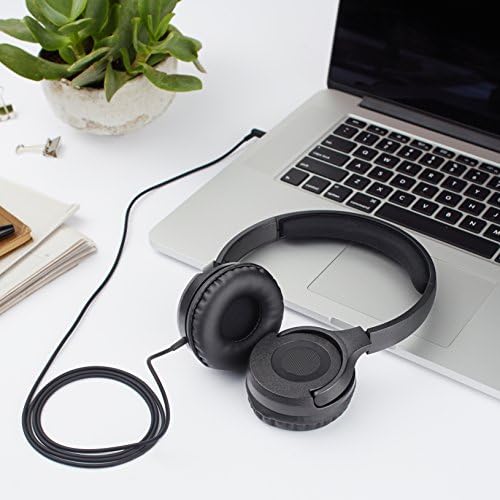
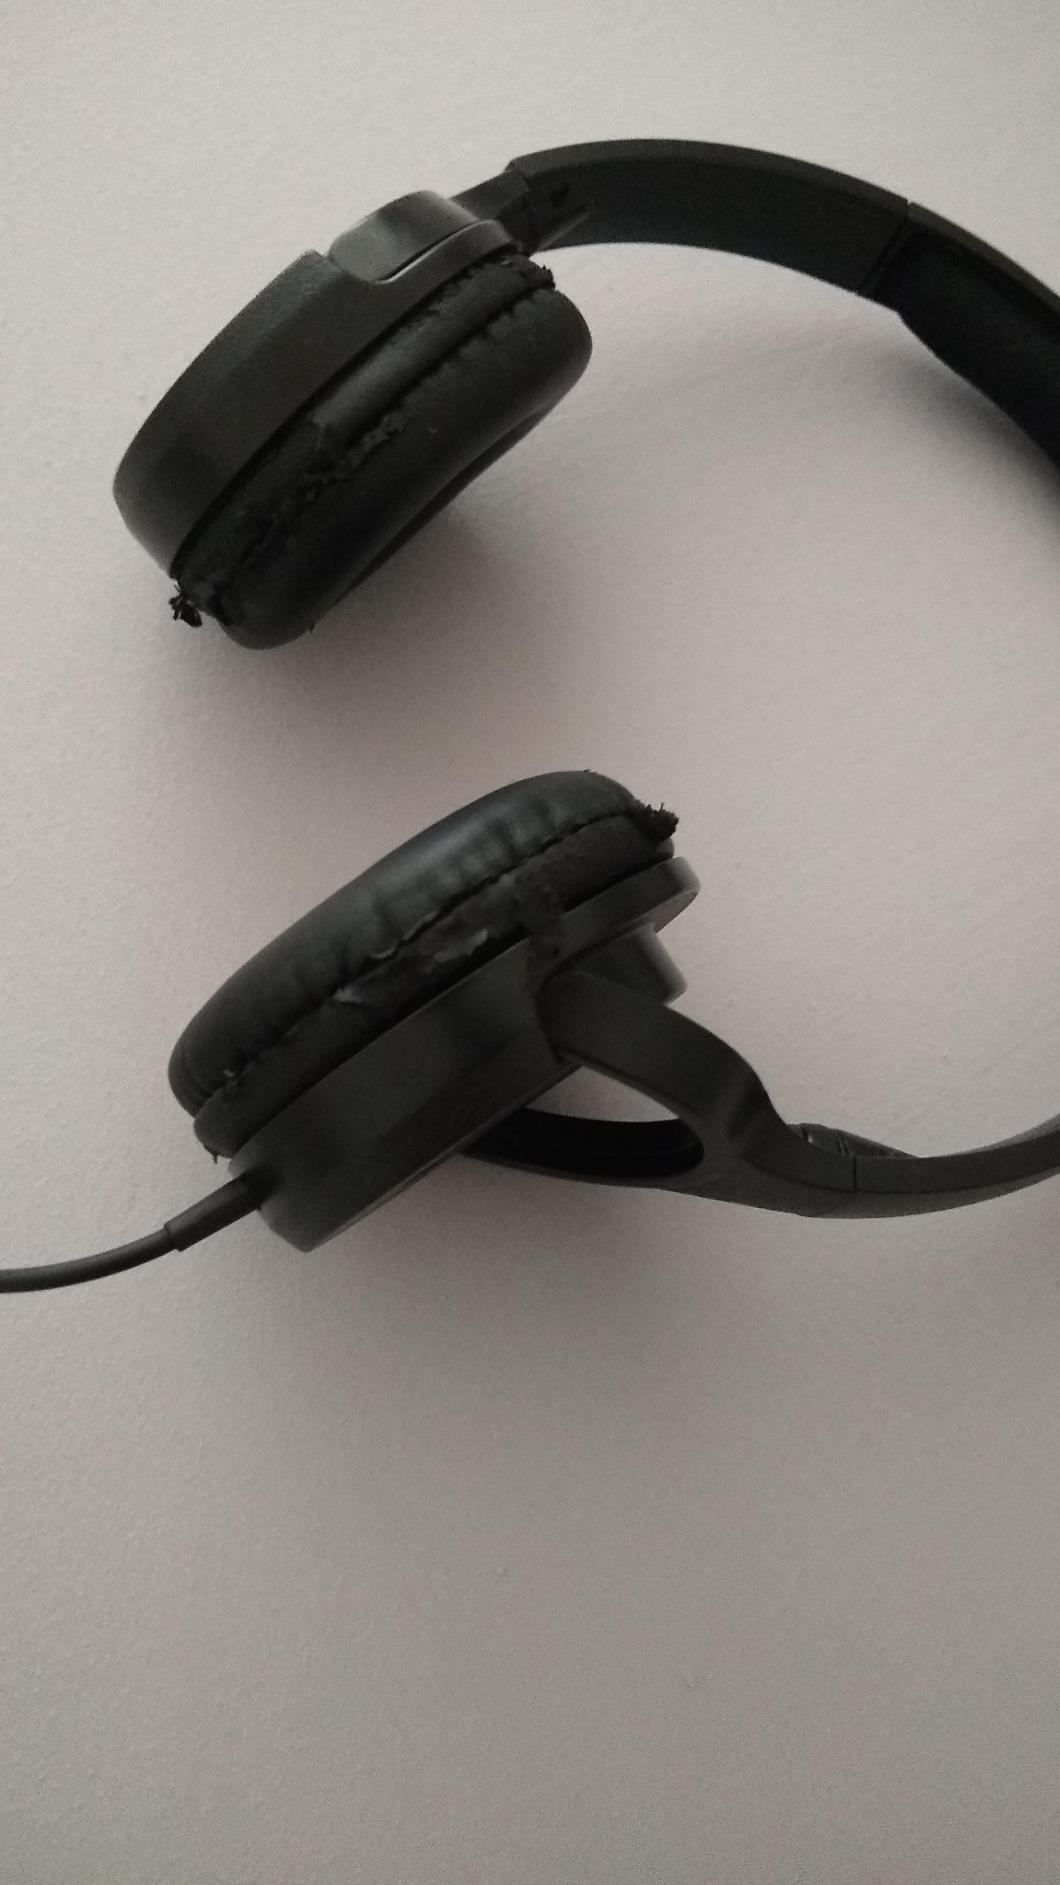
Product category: headphones
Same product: yes